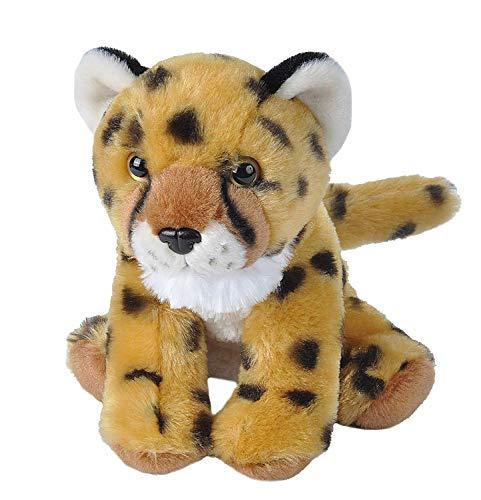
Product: Wild Republic Cheetah Baby Plush, Stuffed Animal, Plush Toy, Gifts for Kids, Cuddlekins 8 Inches
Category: Toys & Games | Stuffed Animals & Plush Toys | Stuffed Animals & Teddy Bears
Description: Through Wild Republic’s plush toys, you have the opportunity to bring these lifelike stuffed animals out of the wild into your own home.
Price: $8.95
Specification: ProductDimensions:6x8x6.5inches|ItemWeight:3.52ounces|ShippingWeight:5.6ounces(Viewshippingratesandpolicies)|DomesticShipping:ItemcanbeshippedwithinU.S.|InternationalShipping:ThisitemcanbeshippedtoselectcountriesoutsideoftheU.S.LearnMore|ASIN:B00705WRFY|Itemmodelnumber:10833|Manufacturerrecommendedage:0monthsandup